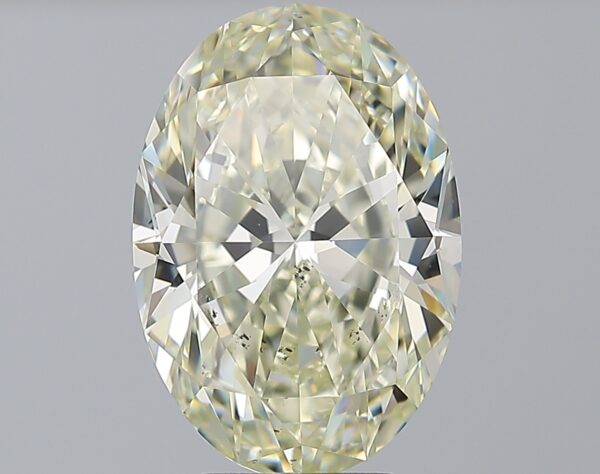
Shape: oval
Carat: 5.01
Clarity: SI1
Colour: N
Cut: EX
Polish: EX
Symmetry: EX
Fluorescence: N
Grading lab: GIA
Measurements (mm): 13.6 x 9.37 x 5.78